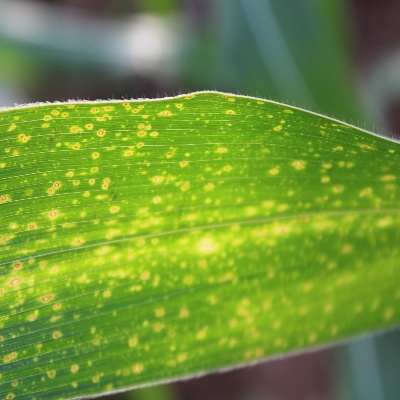
Crop: Maize
Condition: leaf spot